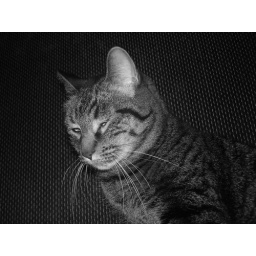
Jazz in black and white